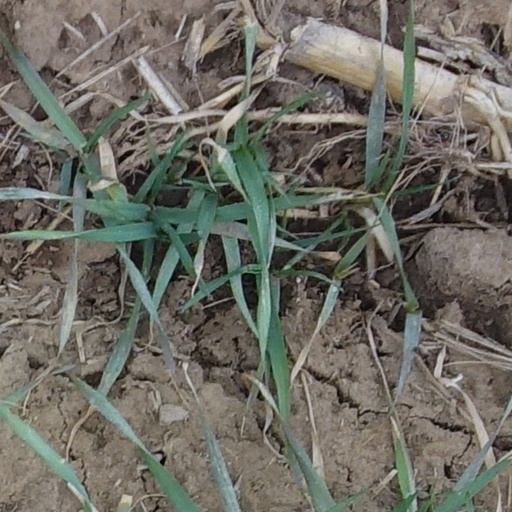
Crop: wheat